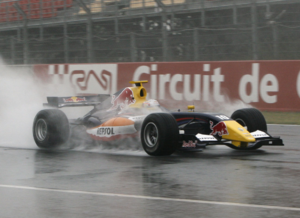
Jaime Víctor Alguersuari Escudero, né le 23 mars 1990 à Barcelone, est un pilote automobile espagnol et le fils d'un important magnat de la presse espagnole.
Carlin Motorsport est une écurie de sport automobile britannique. Elle a été fondée par Trevor Carlin et Martin Stone en 1996. Basée à Farnham, dans le Surrey, elle participe actuellement aux championnats Formule2 et Formule3, au Championnat de Grande-Bretagne de Formule 3, au World Series by Renault et en IndyCar Series